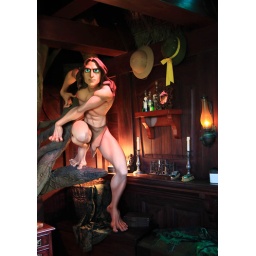
How to live in a tree house